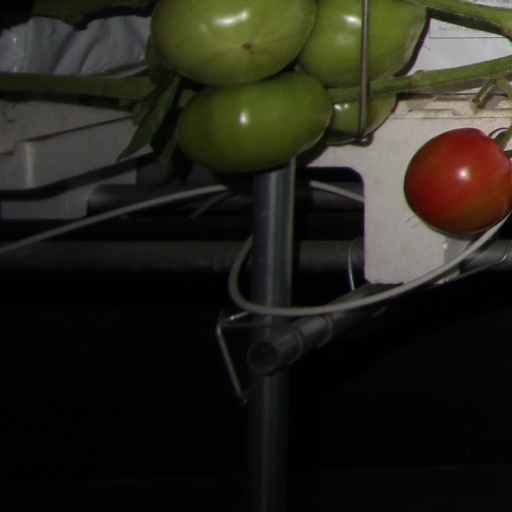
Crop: tomato